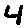
Label: 4